Bao'an Stadium station

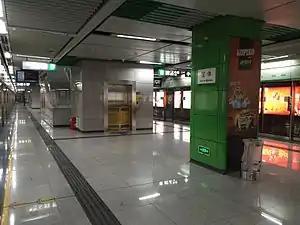
Interior of Bao'an Stadium Station

Bao'an Stadium station is a station on Line 1 of the Shenzhen Metro in Shenzhen, Guangdong Province, China. The station opened on 15 June 2011. The Chinese name 宝体 is short for 宝安体育馆 (Bao'an Stadium). The station serves the nearby Bao'an Stadium.